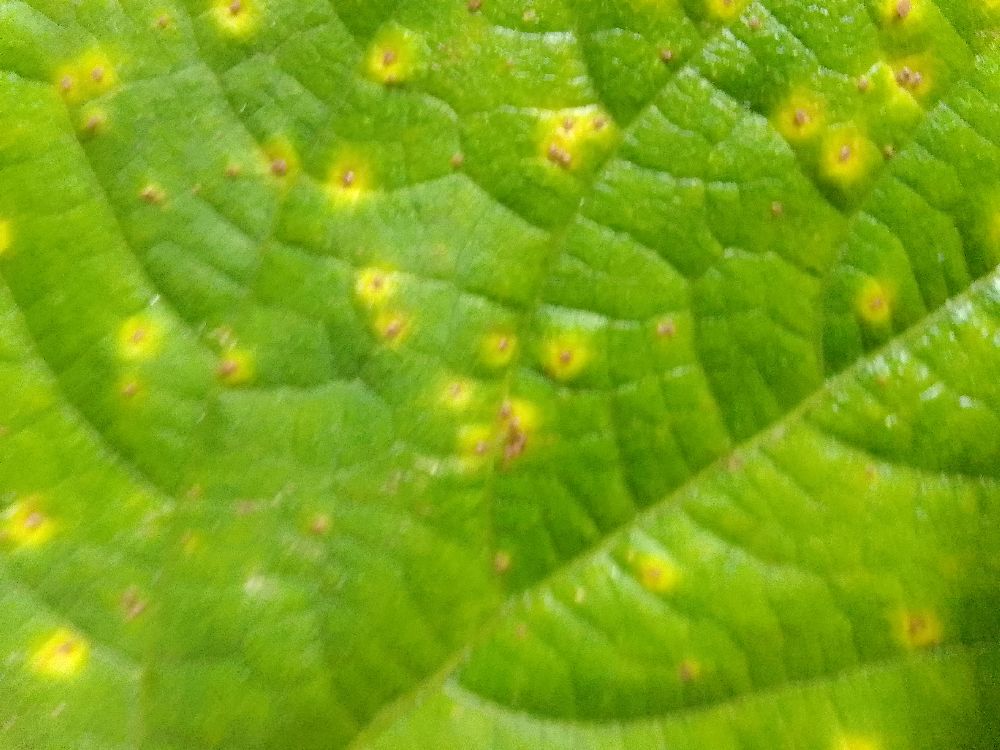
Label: rust